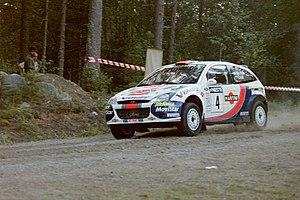
Colin McRae, né le 5 août 1968 à Lanark en Écosse et mort le 15 septembre 2007 près de Lanark, est un pilote automobile écossais de rallye.